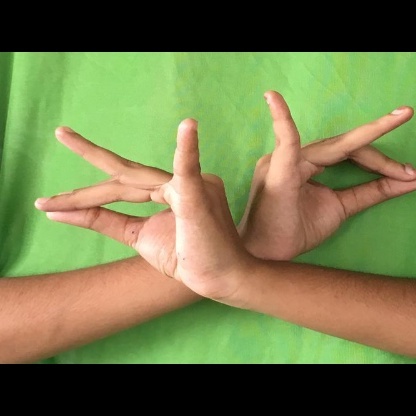
Mudra: Katakavardhana